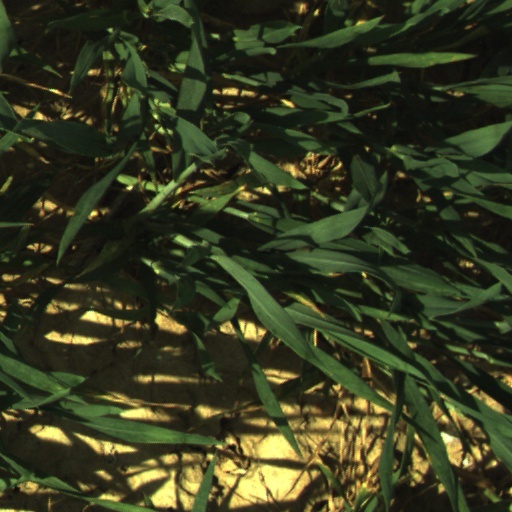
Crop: wheat